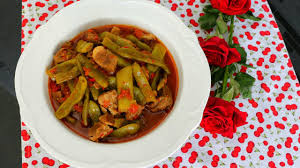
Yemek: taze_fasulye